Giovanni Francesco Cassioni

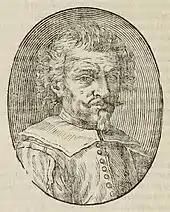
Portrait of Emilio Savonanzi by Cassioni

Giovanni Francesco Cassioni was a 17th-century Italian engraver in wood. He was born in Bologna, and made a number of portraits of painters for Carlo Cesare Malvasia to use in his "Felsina Pittrice" in 1678.